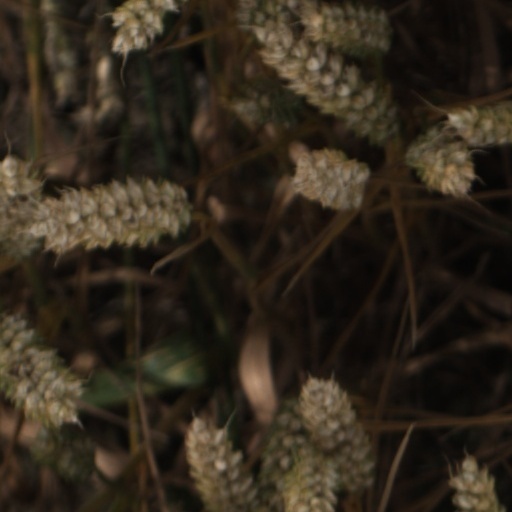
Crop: wheat